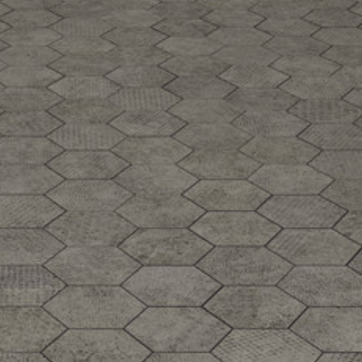
Material: tile